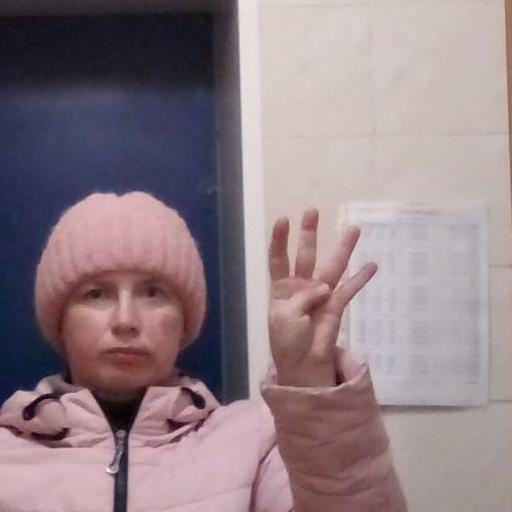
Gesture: four